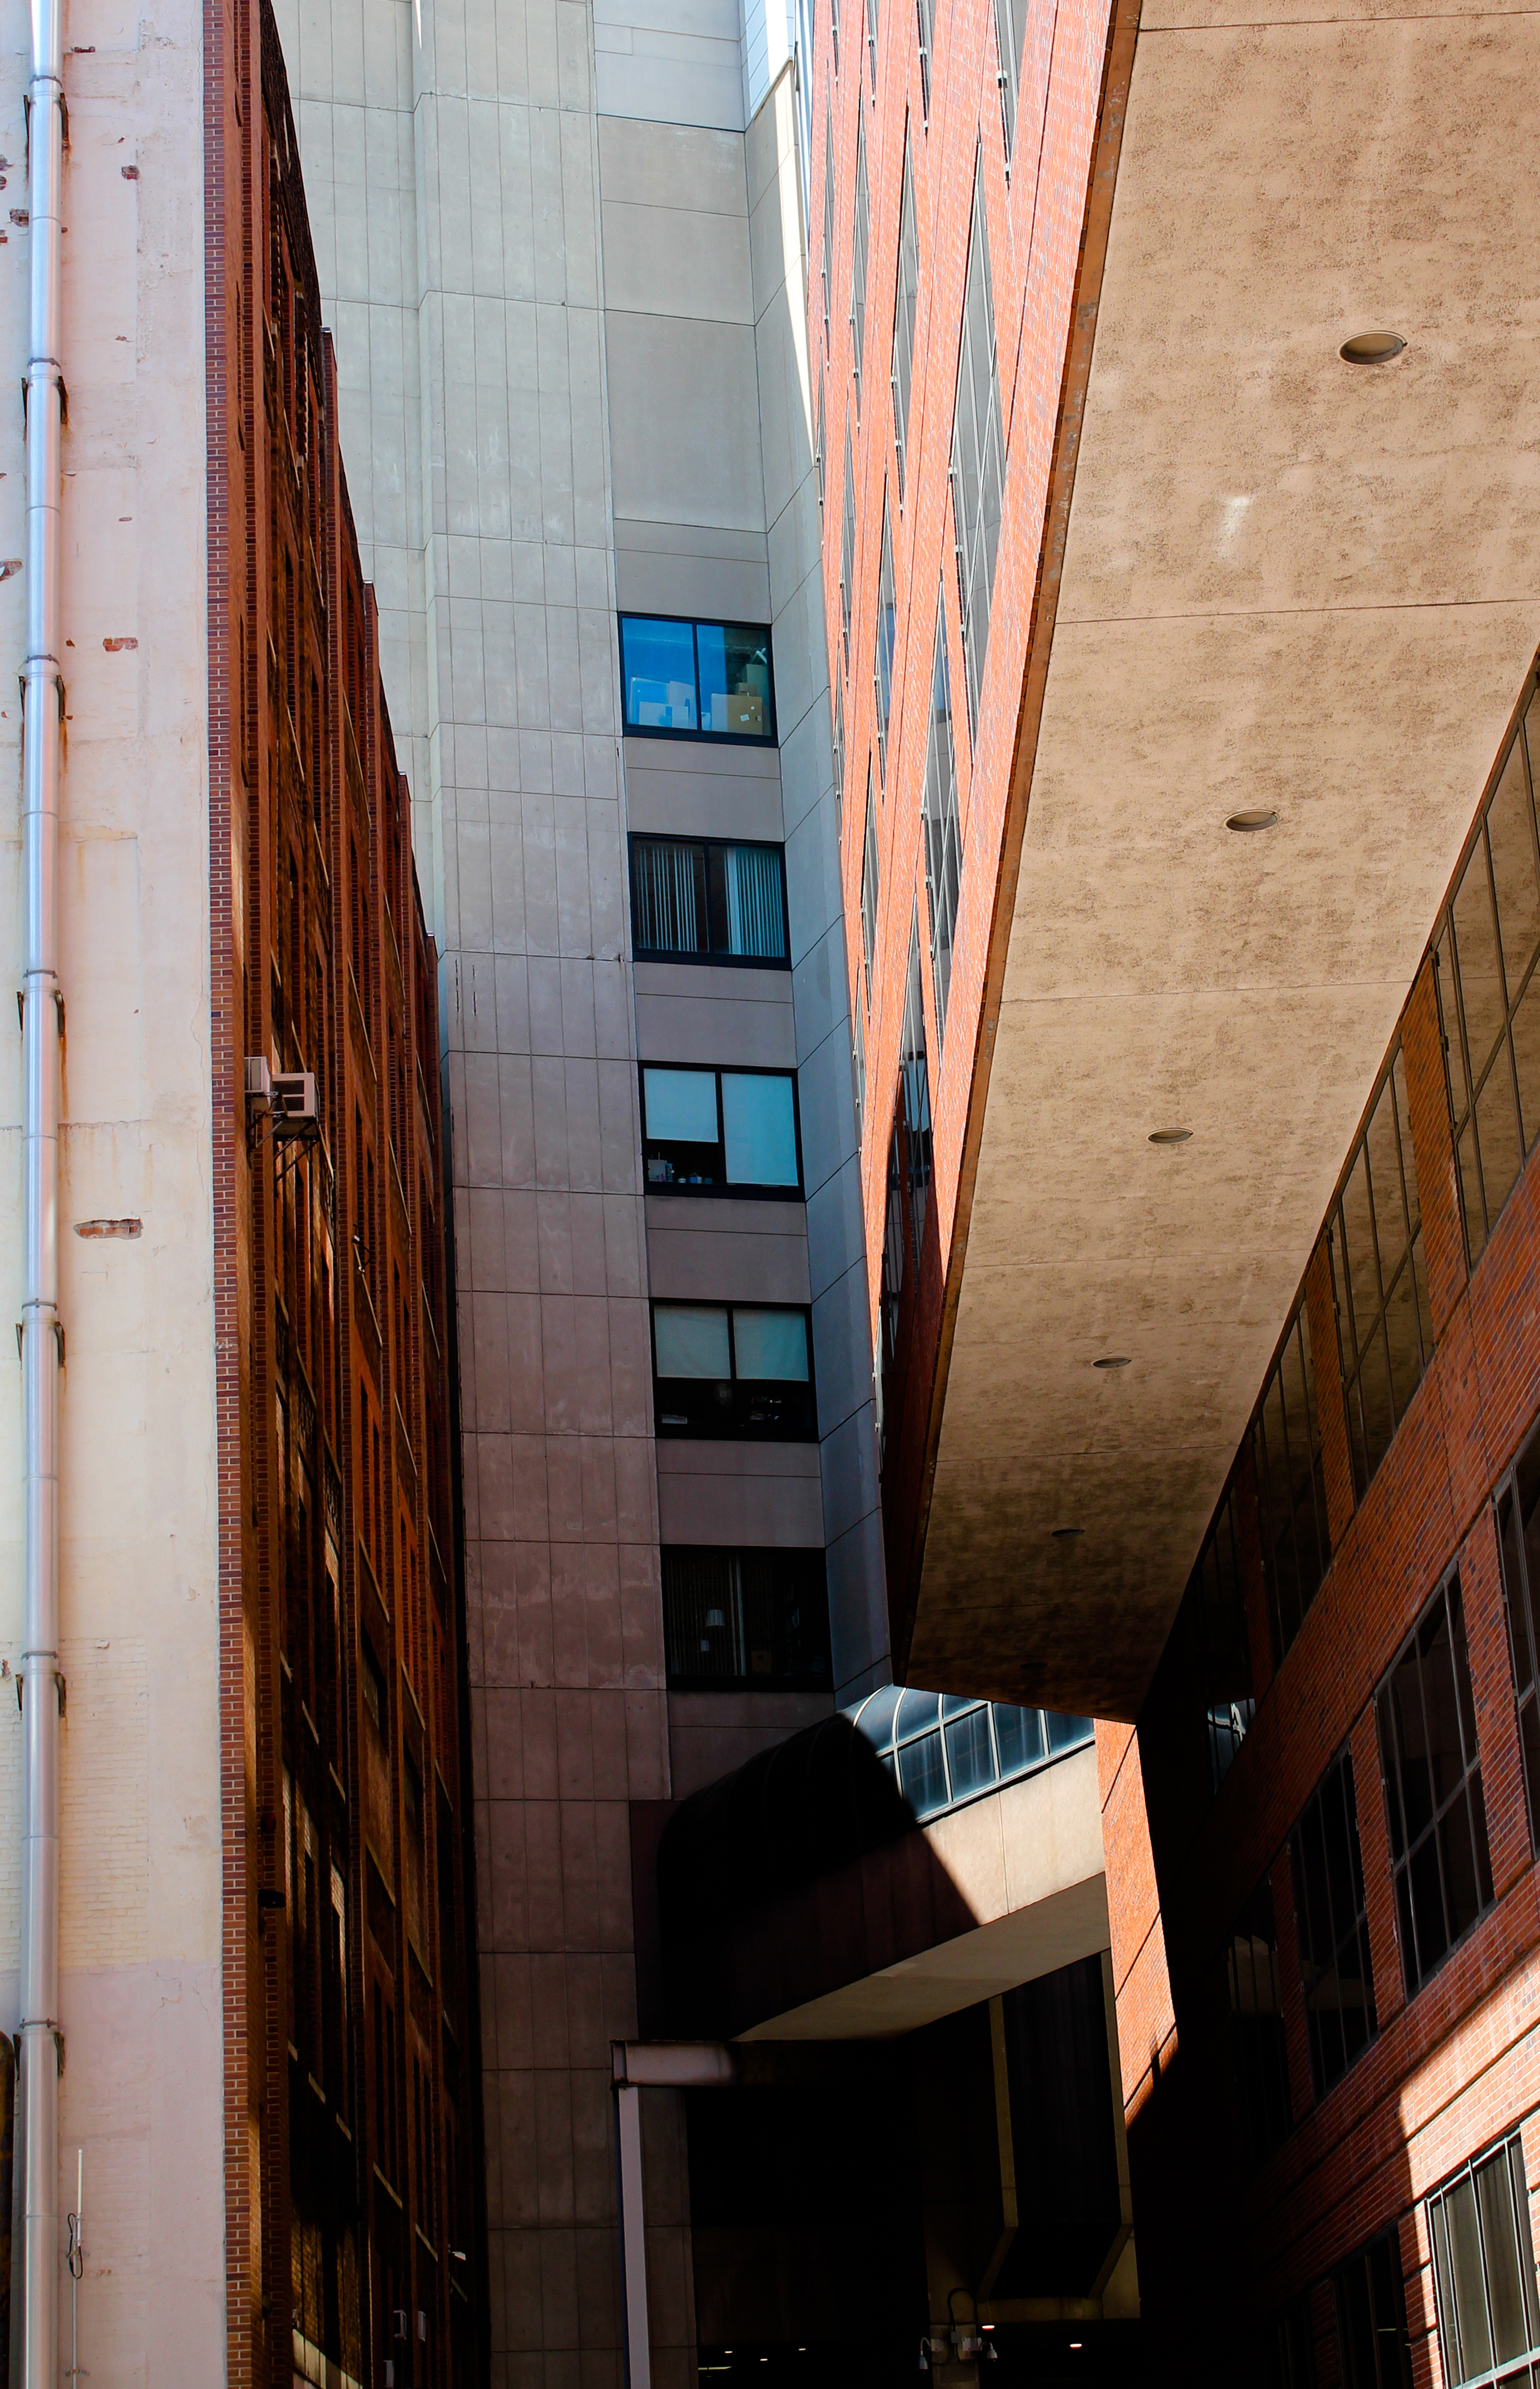
daytime, property, building, window, wood, tower block, lighting, fixture, brick, urban design, condominium, neighbourhood, building material, commercial building, residential area, Material property, facade, real estate, city, brickwork, Tints and shades, metropolitan area, composite material, symmetry, metropolis, mixed use, rectangle, apartment, human settlement, glass, pattern, downtown, headquarters, daylighting, street, room, metal, house, concrete, corporate headquarters, skyscraper, tower, reflection, shade, shadow